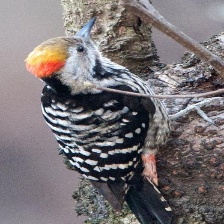
Species: DARJEELING WOODPECKER
Scientific name: DENDROCOPOS DARJELLENSIS